Kucha

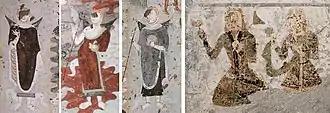
Kuchean monks and lay devotees circa 300 CE, in the paintings of the "" (Cave 118), Kizil Caves.

In 60 BCE, the Han court established the Protectorate of the Western Regions (Xīyù Dūhùfǔ 西域都護府), with its administrative seat in Wūlěi 烏壘, just east of Qiūcí 龜茲. King Jiàngbīn's 絳賓 son, Chéngdé 丞德, was granted the title of "Outer Imperial Grandson" (wàisūn 外孫), signifying his status as the son of an imperial daughter.